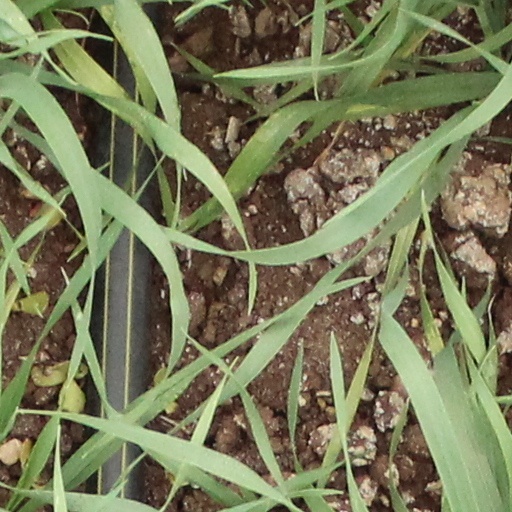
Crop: wheat